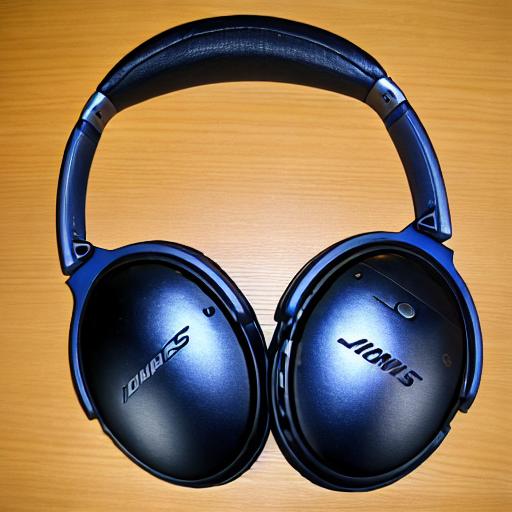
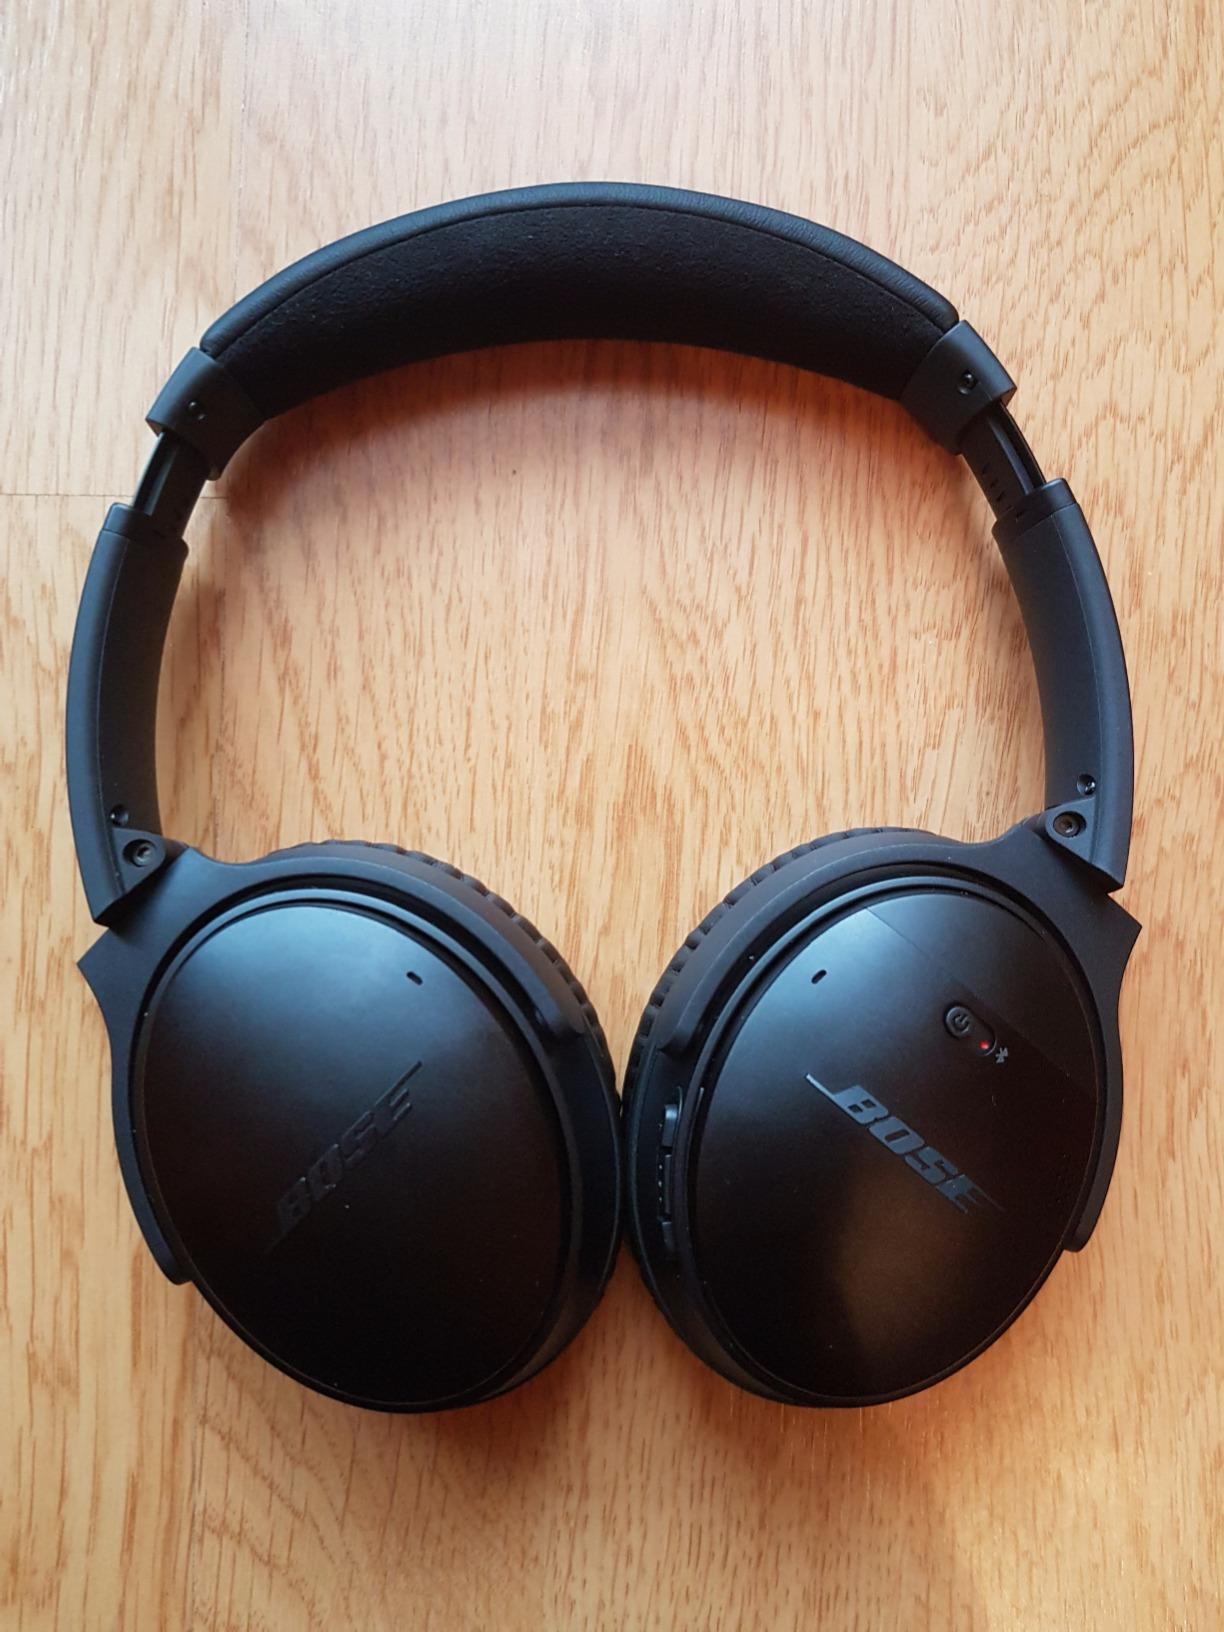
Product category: headphones
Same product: no